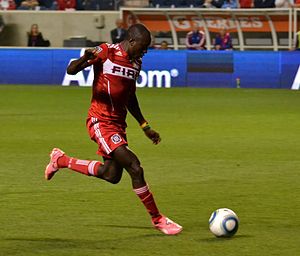
Dominic Oduro
Dominic Oduro er en ghanesisk fodboldspiller, der spiller i den amerikanske MLS-klub Columbus Crew.